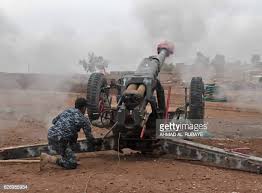
Label: D-30